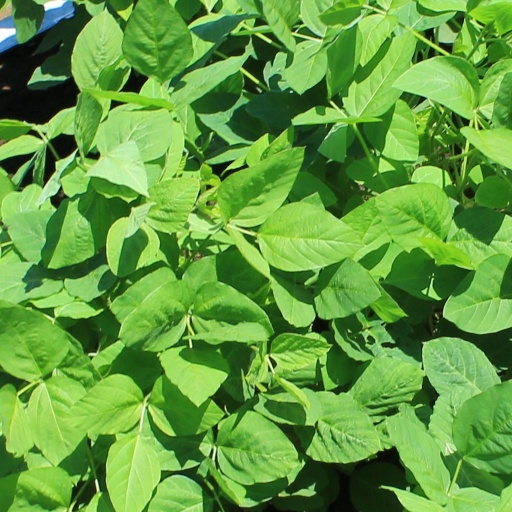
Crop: soybean